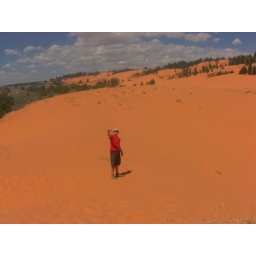
jens in the coral pink sand dunes